SZA

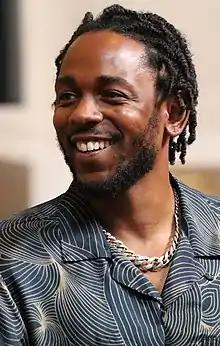
SZA has worked with Kendrick Lamar, her most well-known collaborator, on several songs since 2014.

In 2017, SZA announced "Ctrl" as the new title for "A"; the official release was June 9 of that year. After she signed with RCA Records in April, the album was finally released as scheduled. In "Ctrl", SZA continued to lean into her established alternative R&B sound, incorporating hints of alternative rock as well. Meanwhile, critics mainly categorized it under contemporary R&B. To promote the album, SZA released five singles: "Drew Barrymore", "Love Galore" featuring Scott, "The Weekend", "Broken Clocks", and "Garden (Say It like Dat)". She also embarked on the international Ctrl the Tour, which ran from 2017 to 2018.